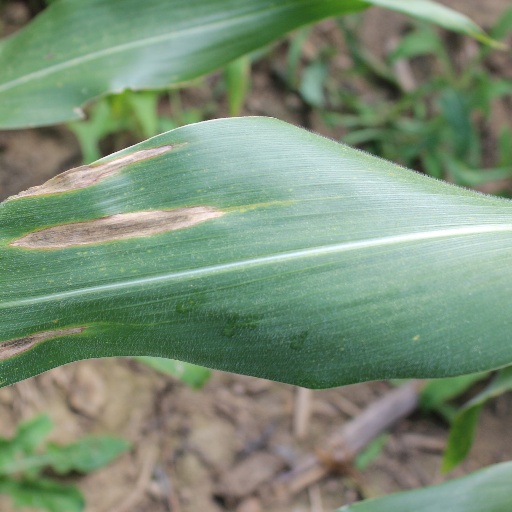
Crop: maize; corn